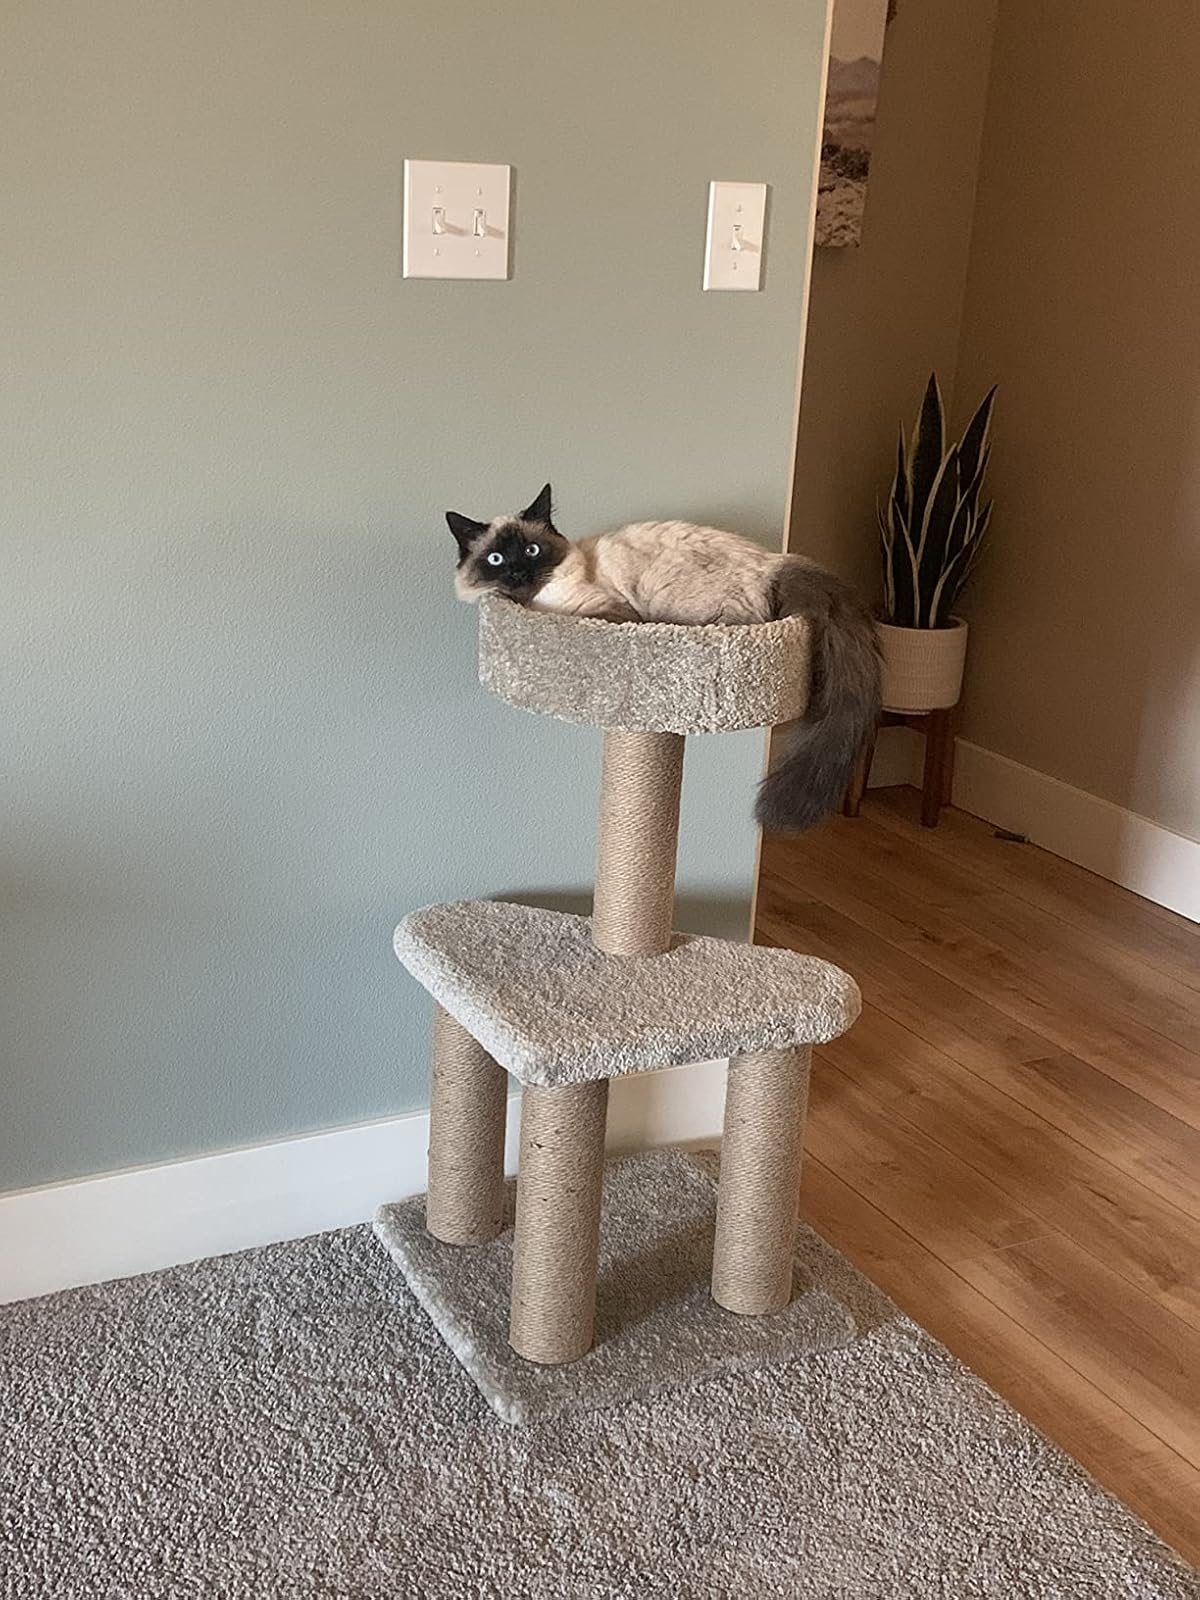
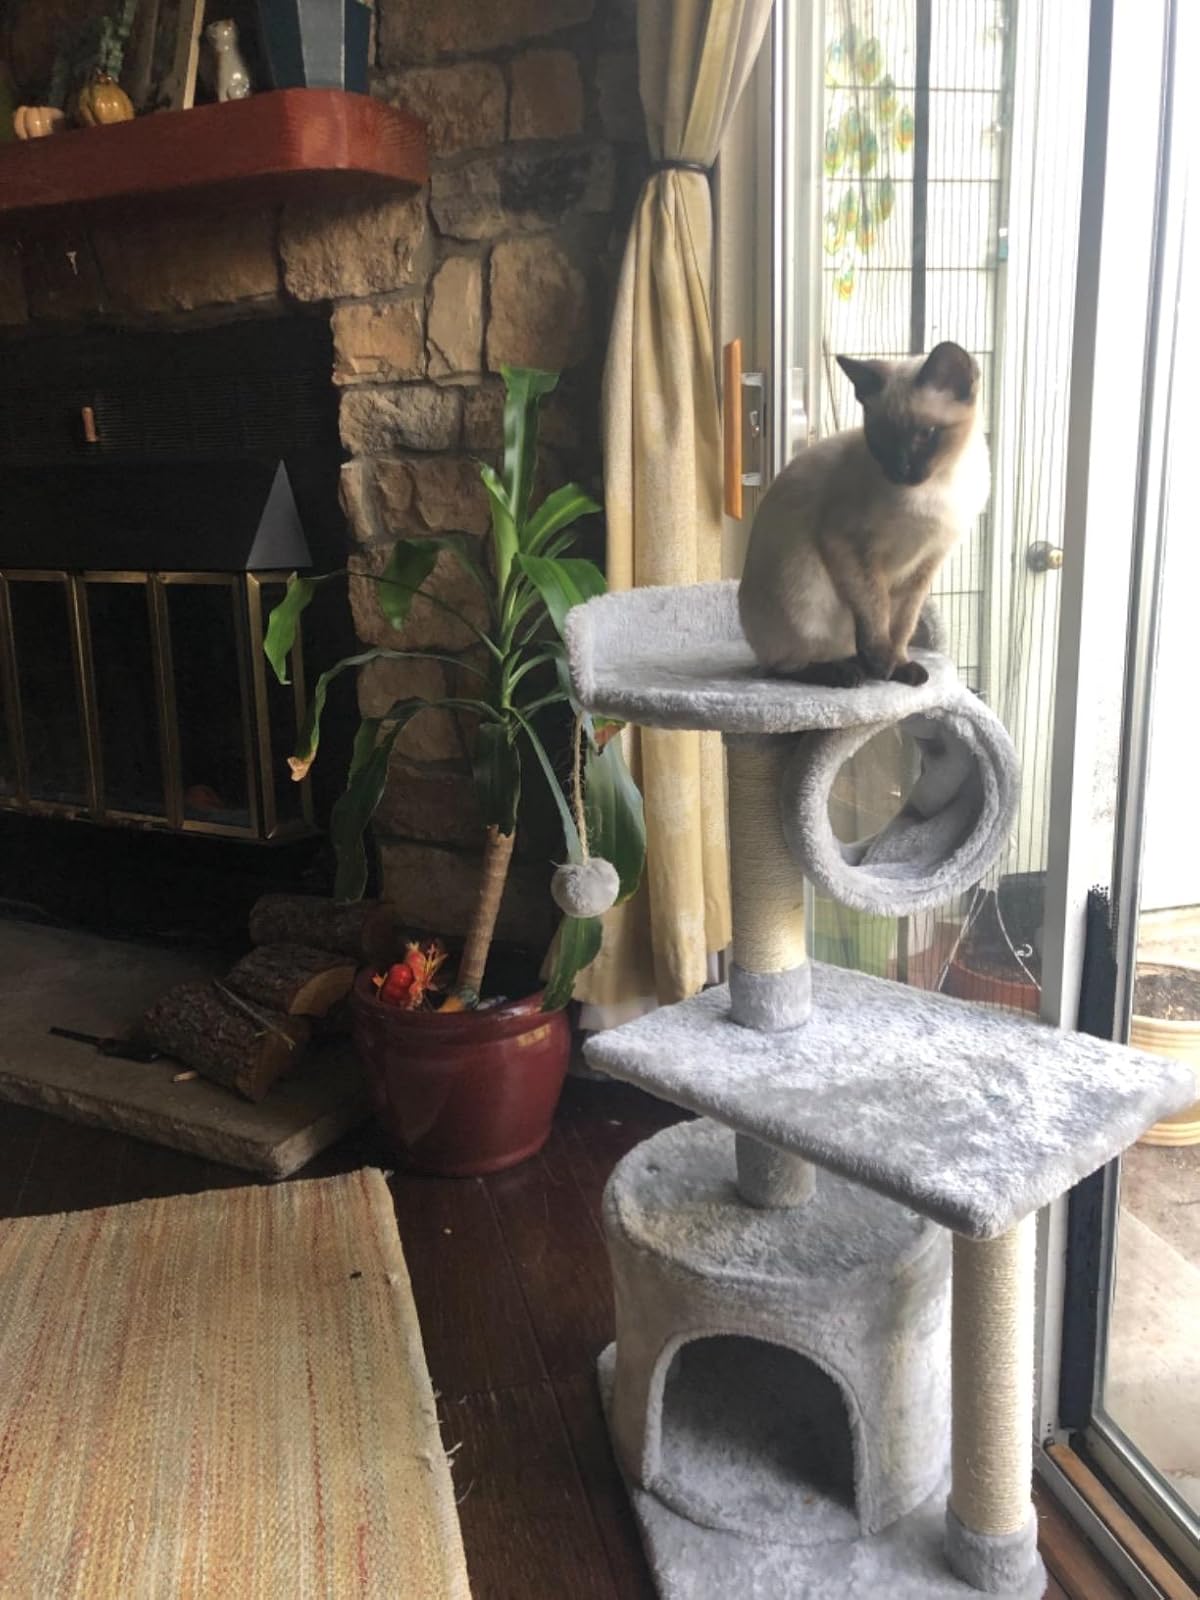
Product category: items_cat tree
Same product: no